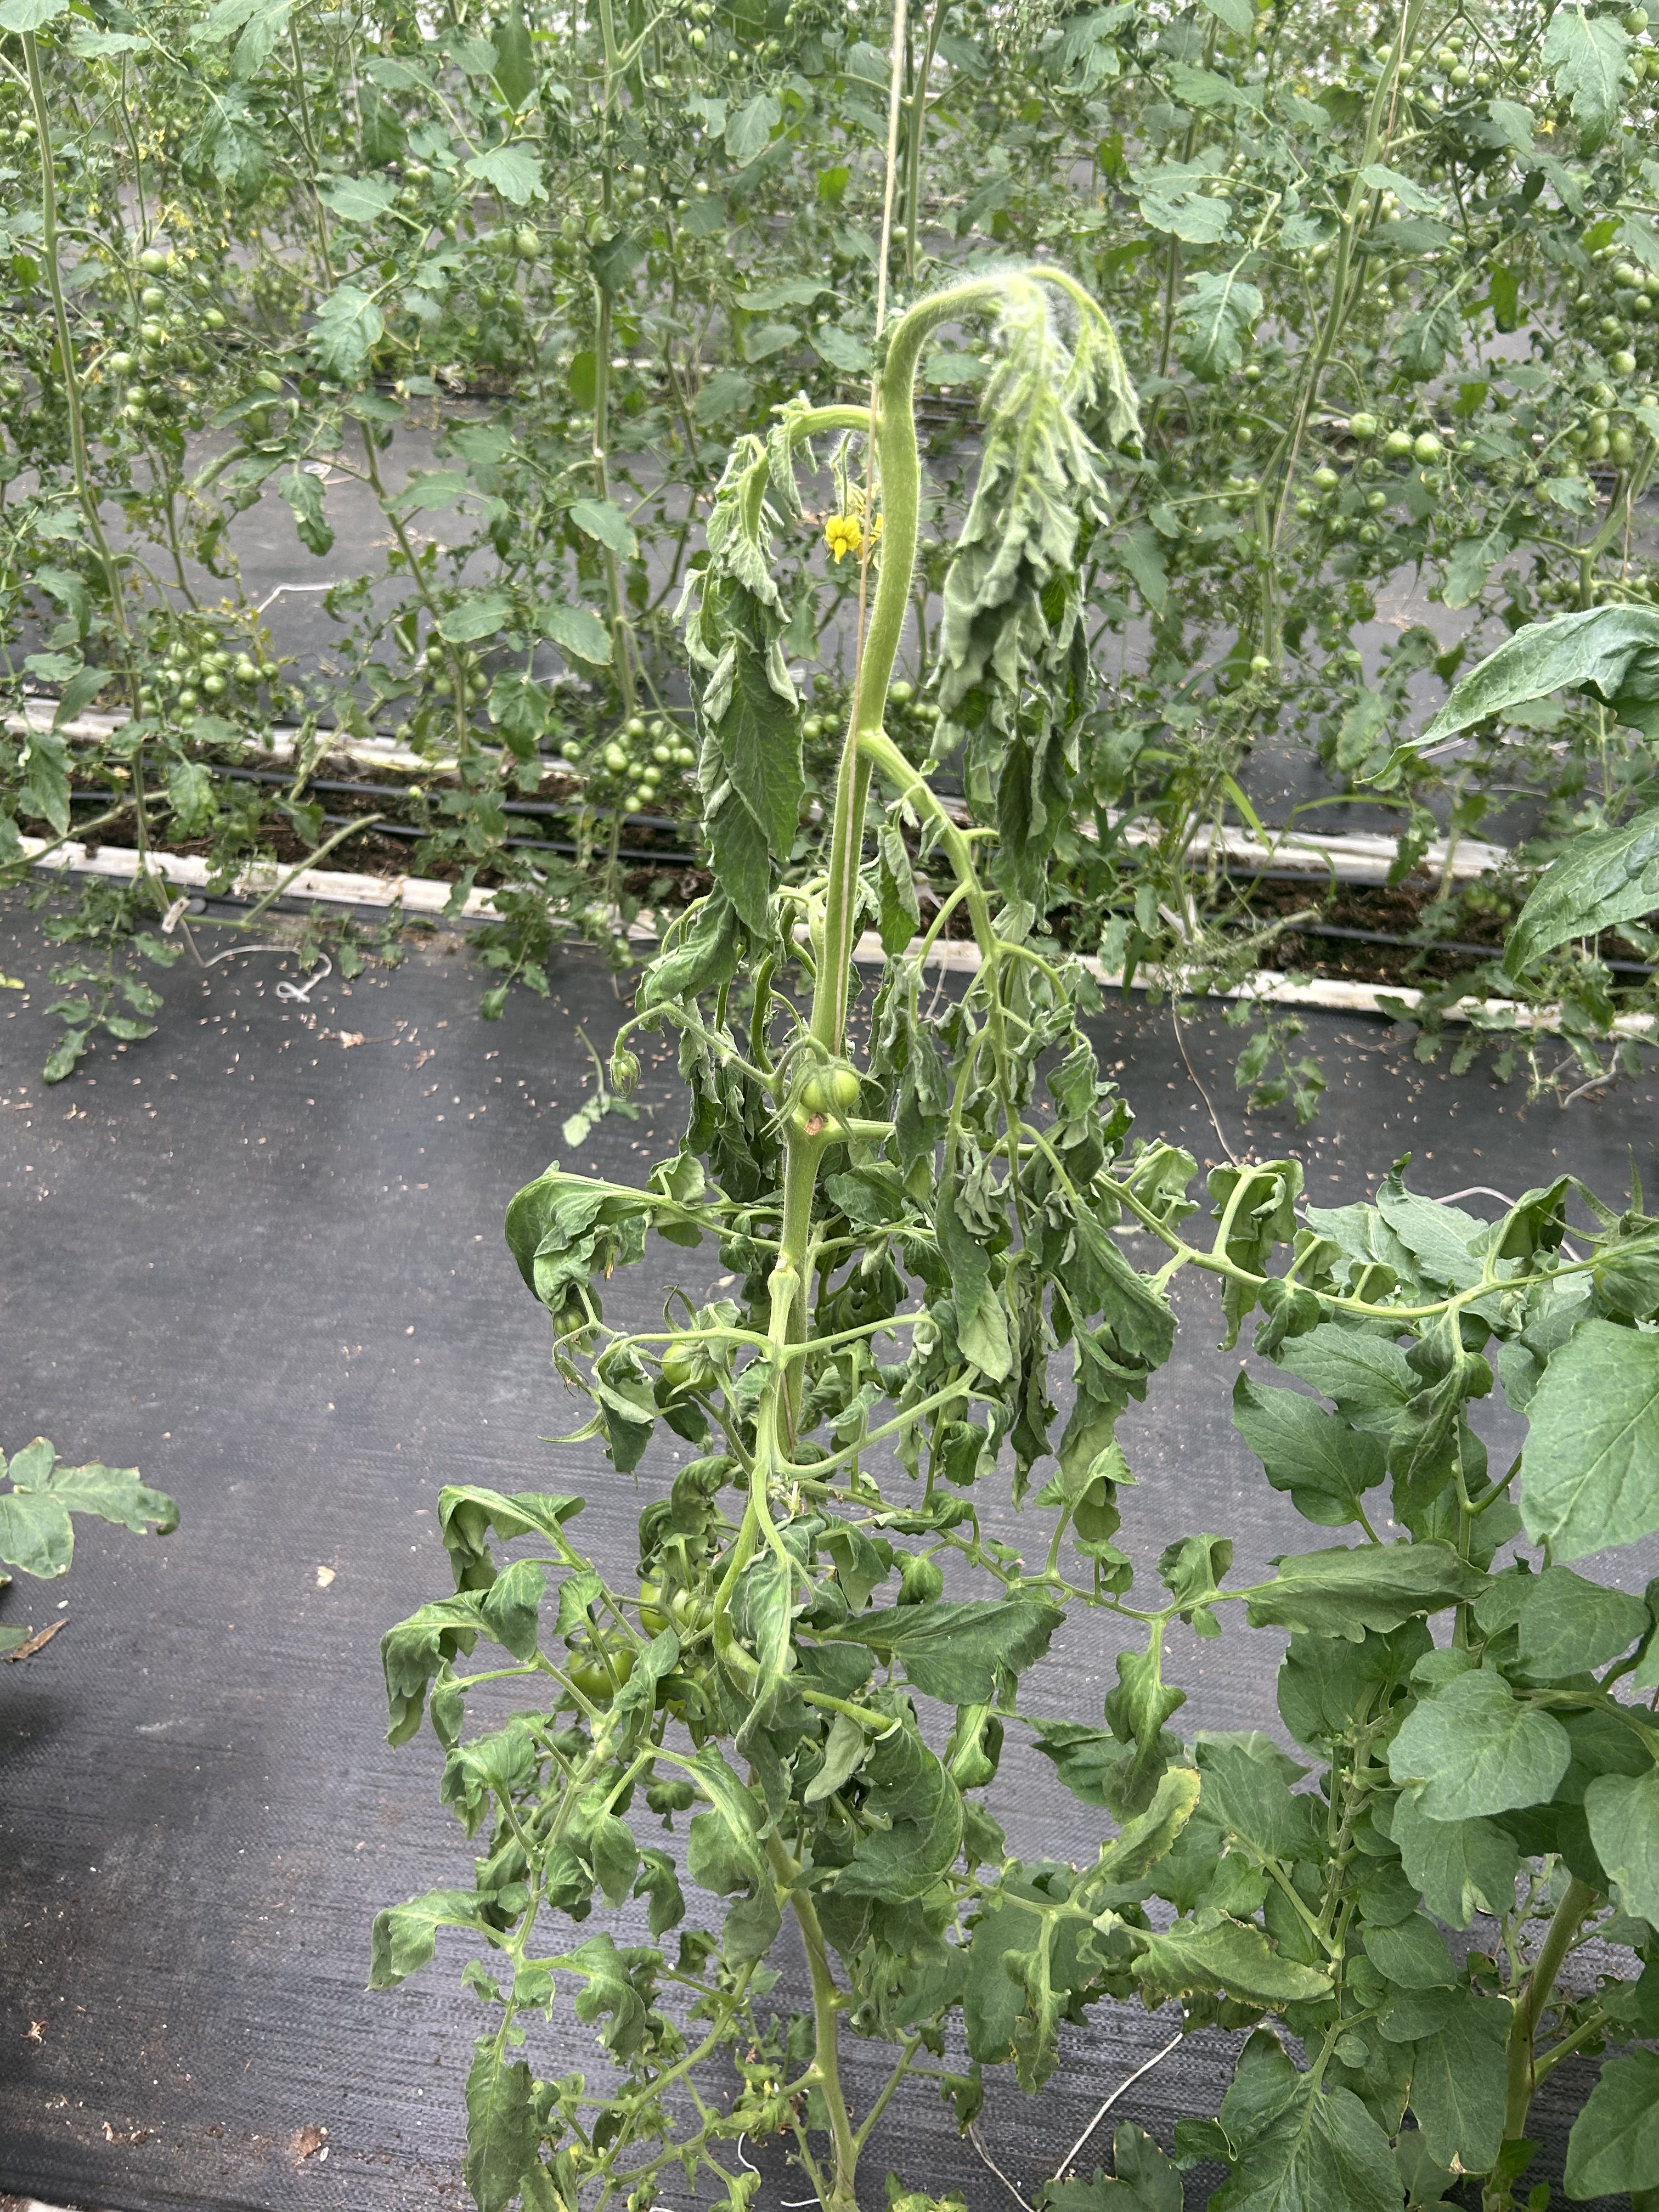
Disease: Wilt